Secret Journey (2006 film)

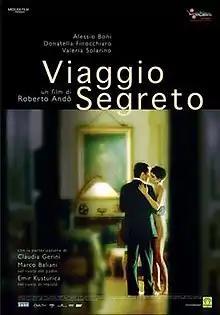
Theatrical release poster

Secret Journey is a 2006 Italian romantic drama film directed by Roberto Andò. It won the Nastro d'Argento for Best Cinematography.